Mike Witt's perfect game

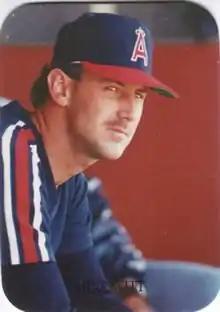
Mike Witt in 1987

On September 30, 1984, Mike Witt of the California Angels threw a perfect game against the Texas Rangers at Arlington Stadium. It was the 11th perfect game in Major League Baseball (MLB) history. Witt threw 94 pitches, struck out 10 of the 27 batters he faced, and had a game score of 97.